Moscow–Saint Petersburg motorway

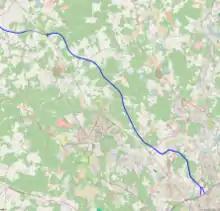
Headway map.

The Moscow–Saint Petersburg motorway, designated as the М11 Neva, is a Russian federal highway in the European part of Russia, running parallel to the M10 highway, serving from the federal cities of Moscow to St. Petersburg. The M11 goes through Moscow, Tver, Novgorod, and Leningrad Oblasts, running past the cities of Khimki, Zelenograd, Solnechnogorsk, Klin, Tver, Vyshny Volochyok, Valday, Veliky Novgorod, Chudovo, and Tosno.